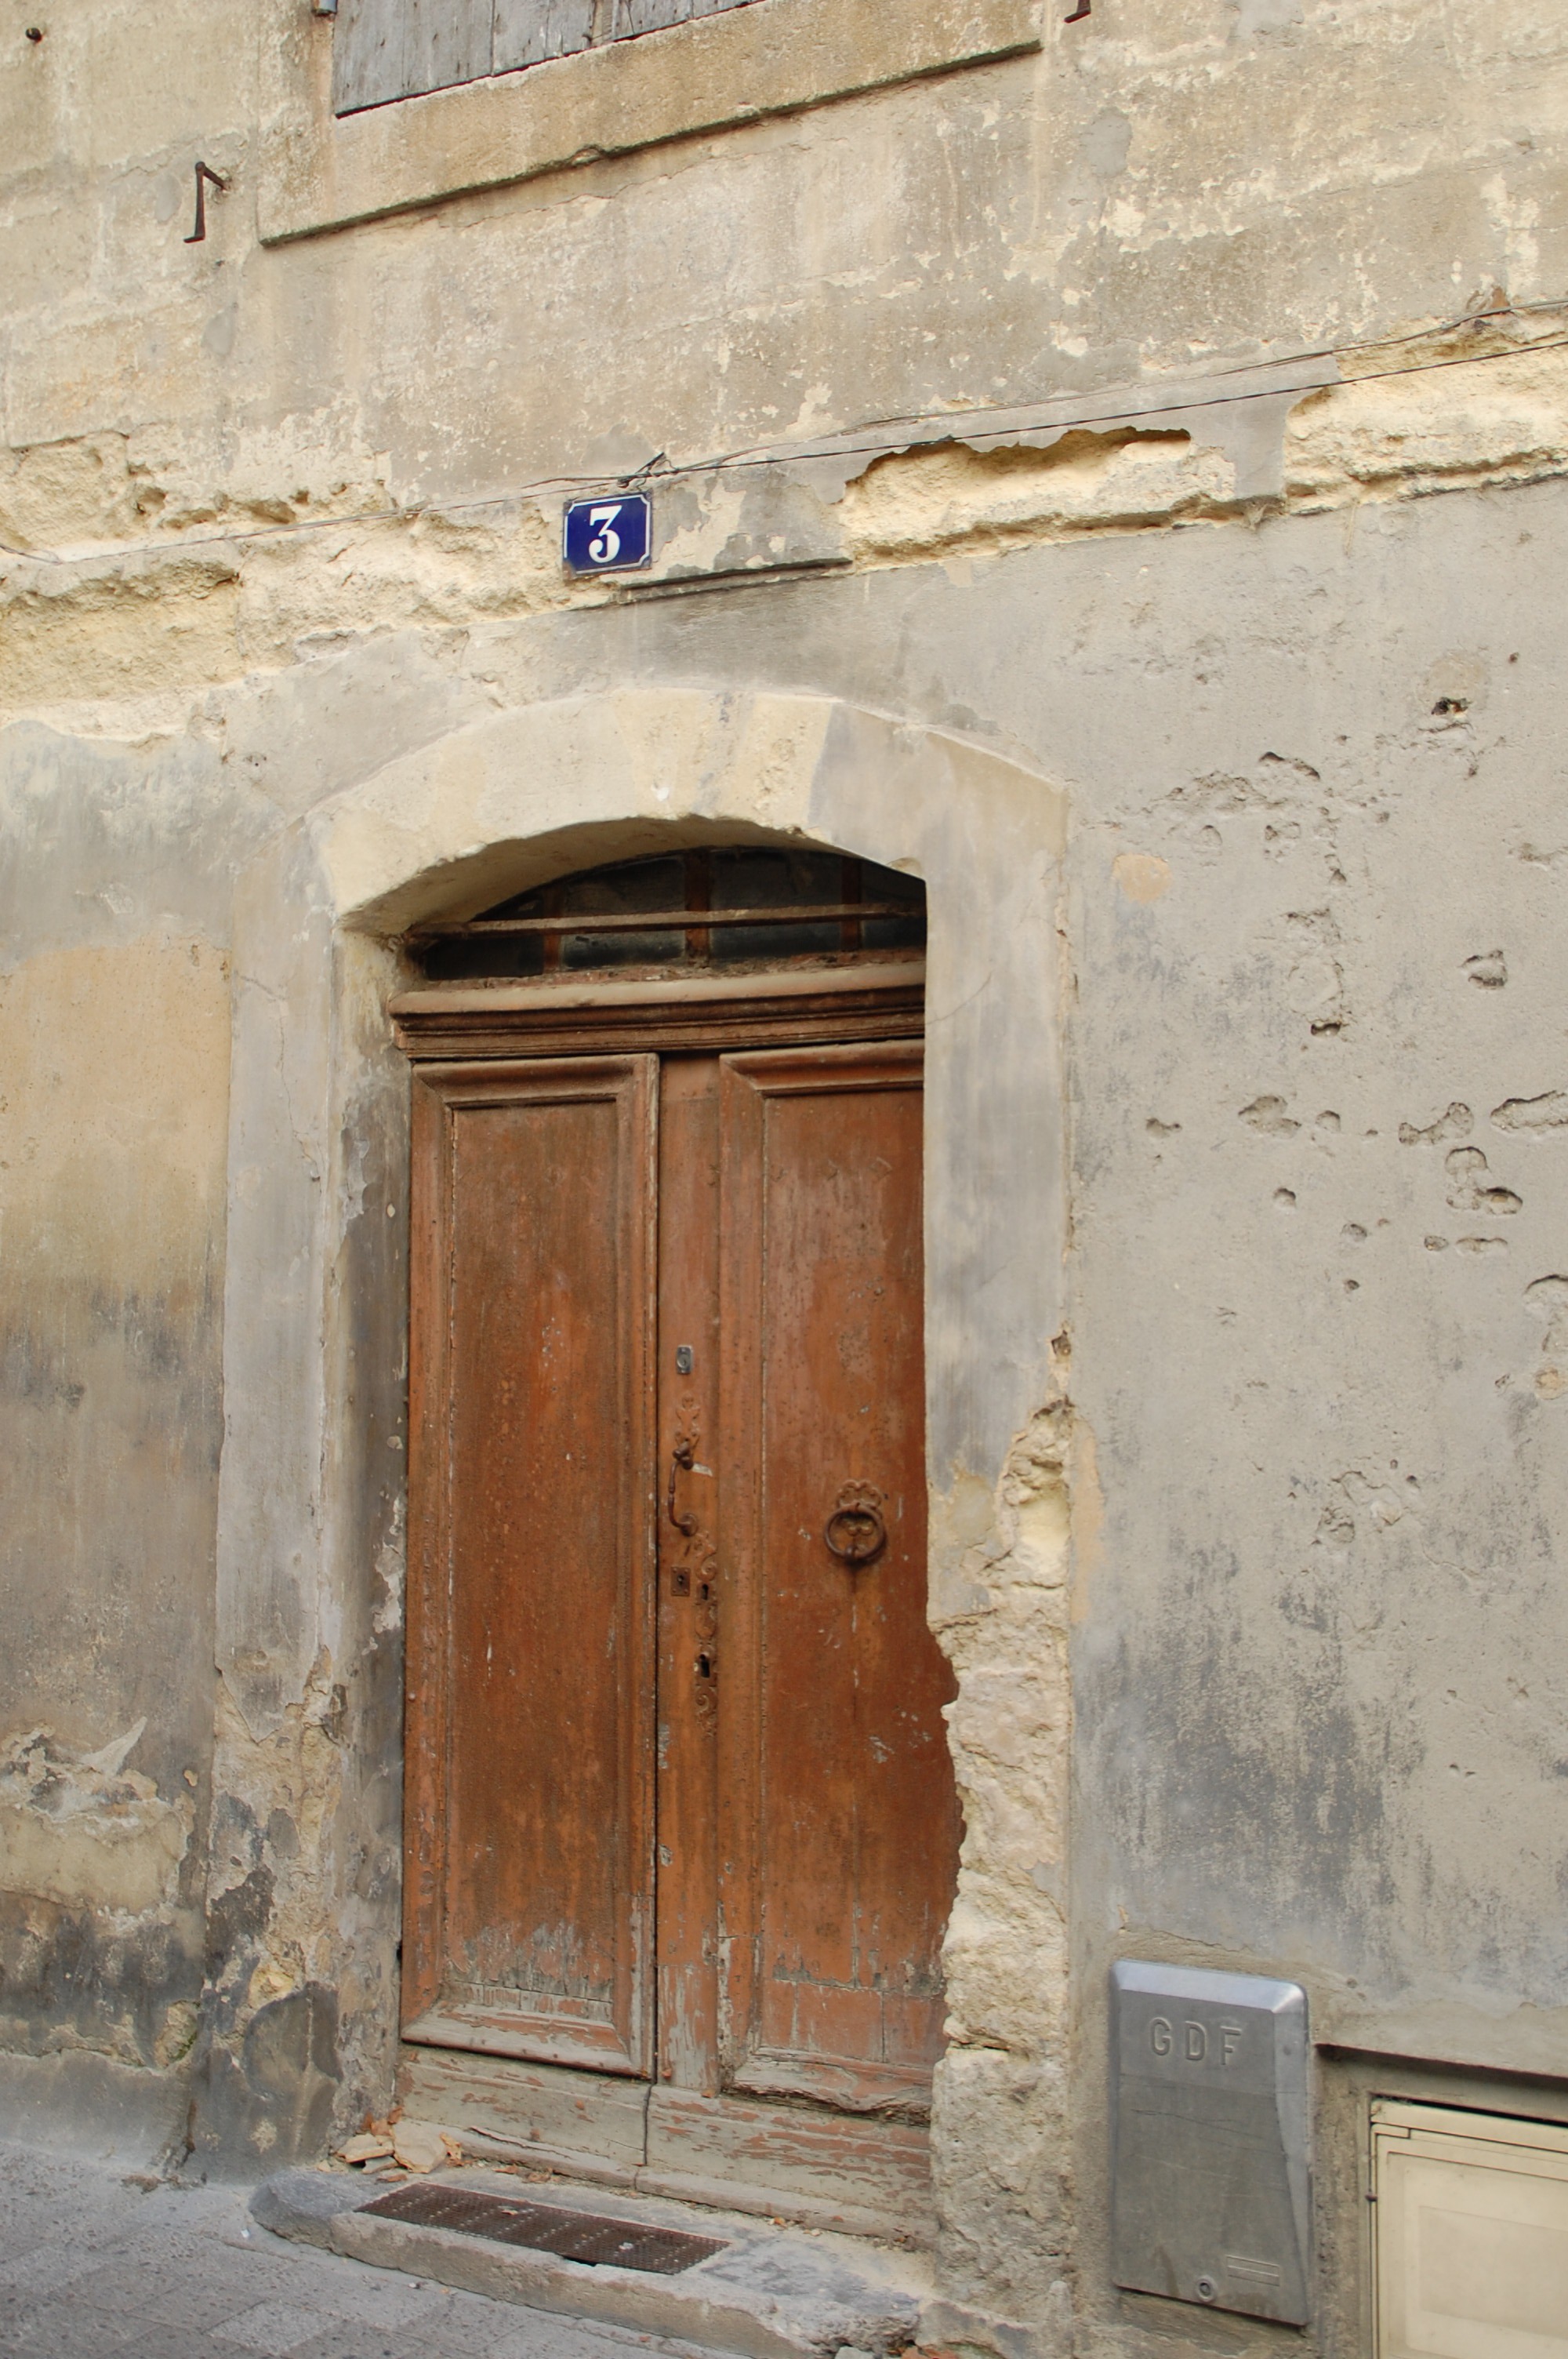
structure, wood, house, window, wall, facade, furniture, door, wooden door, temple, heritage, entry, ancient history